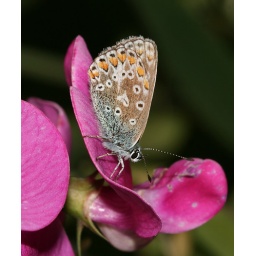
Common blue butterfly (Polyommatus icarus) in my garden.